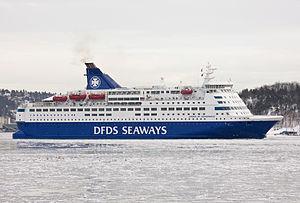
DFDS Seaways est une importante compagnie maritime danoise opérant à la fois dans le transport de fret et dans le transport de passagers.